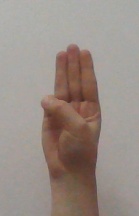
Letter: thaa